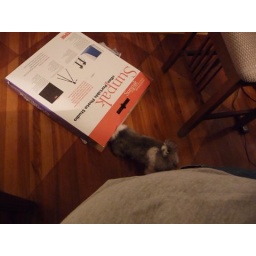
My girl trying to get her ball in a box..lol